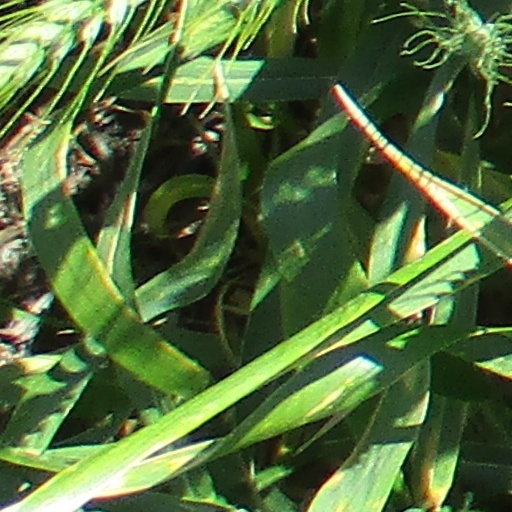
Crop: wheat